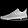
Label: Sneaker